Dark Forces (2020 film)

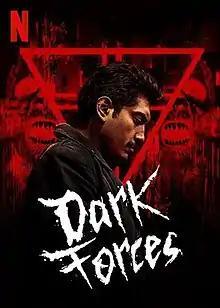
Film poster

Dark Forces is a 2020 Mexican action horror film directed and written by Bernardo Arellano and starring Tenoch Huerta, Erendira Ibarra, Mauricio Aspe, Johana Fragoso Blendl and Dale Carley.